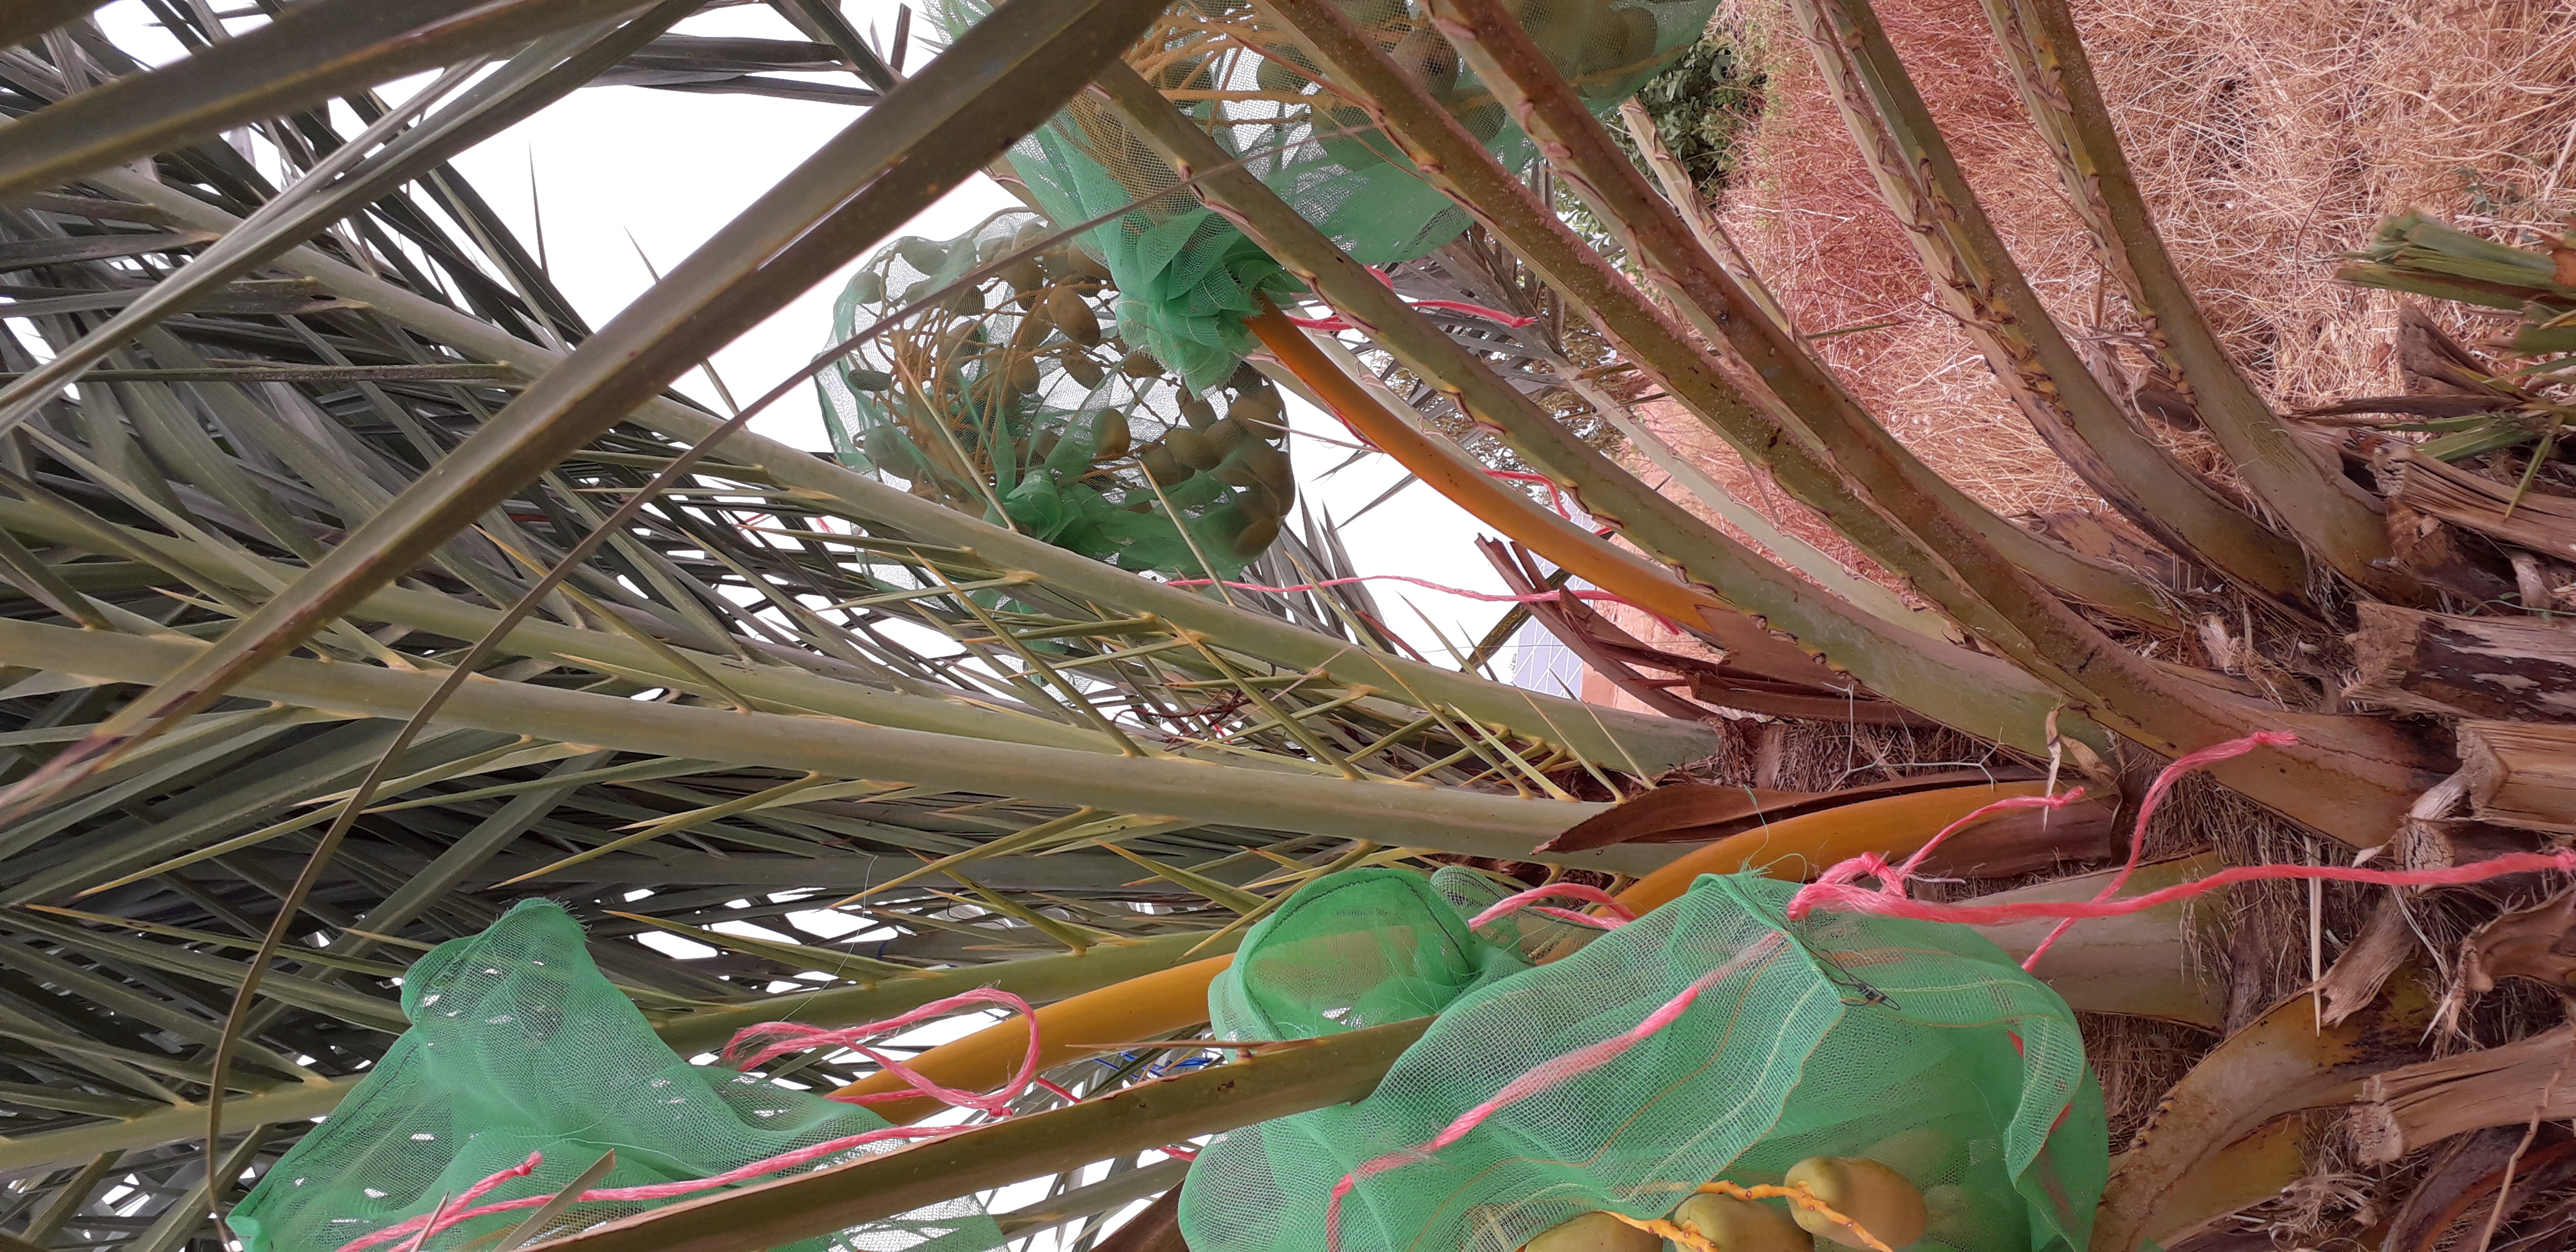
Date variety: Boumajhoul